New Mexico State Aggies

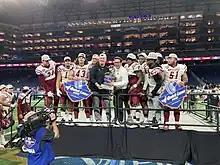
The 2022 Aggies football team celebrating a victory at the 2022 Quick Lane Bowl

New Mexico State's first baseball team was fielded in 1907. The team plays its home games at Presley Askew Field.